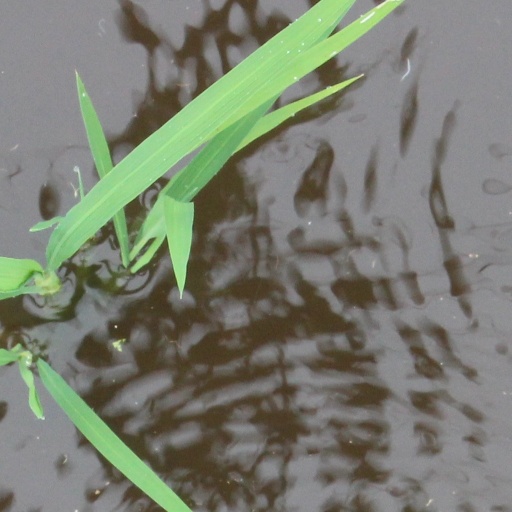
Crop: rice